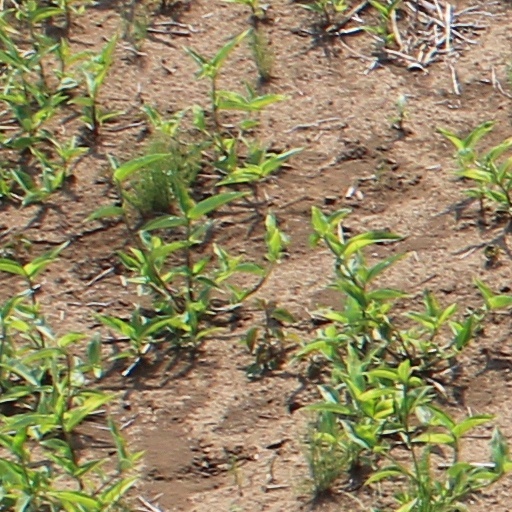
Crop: wheat